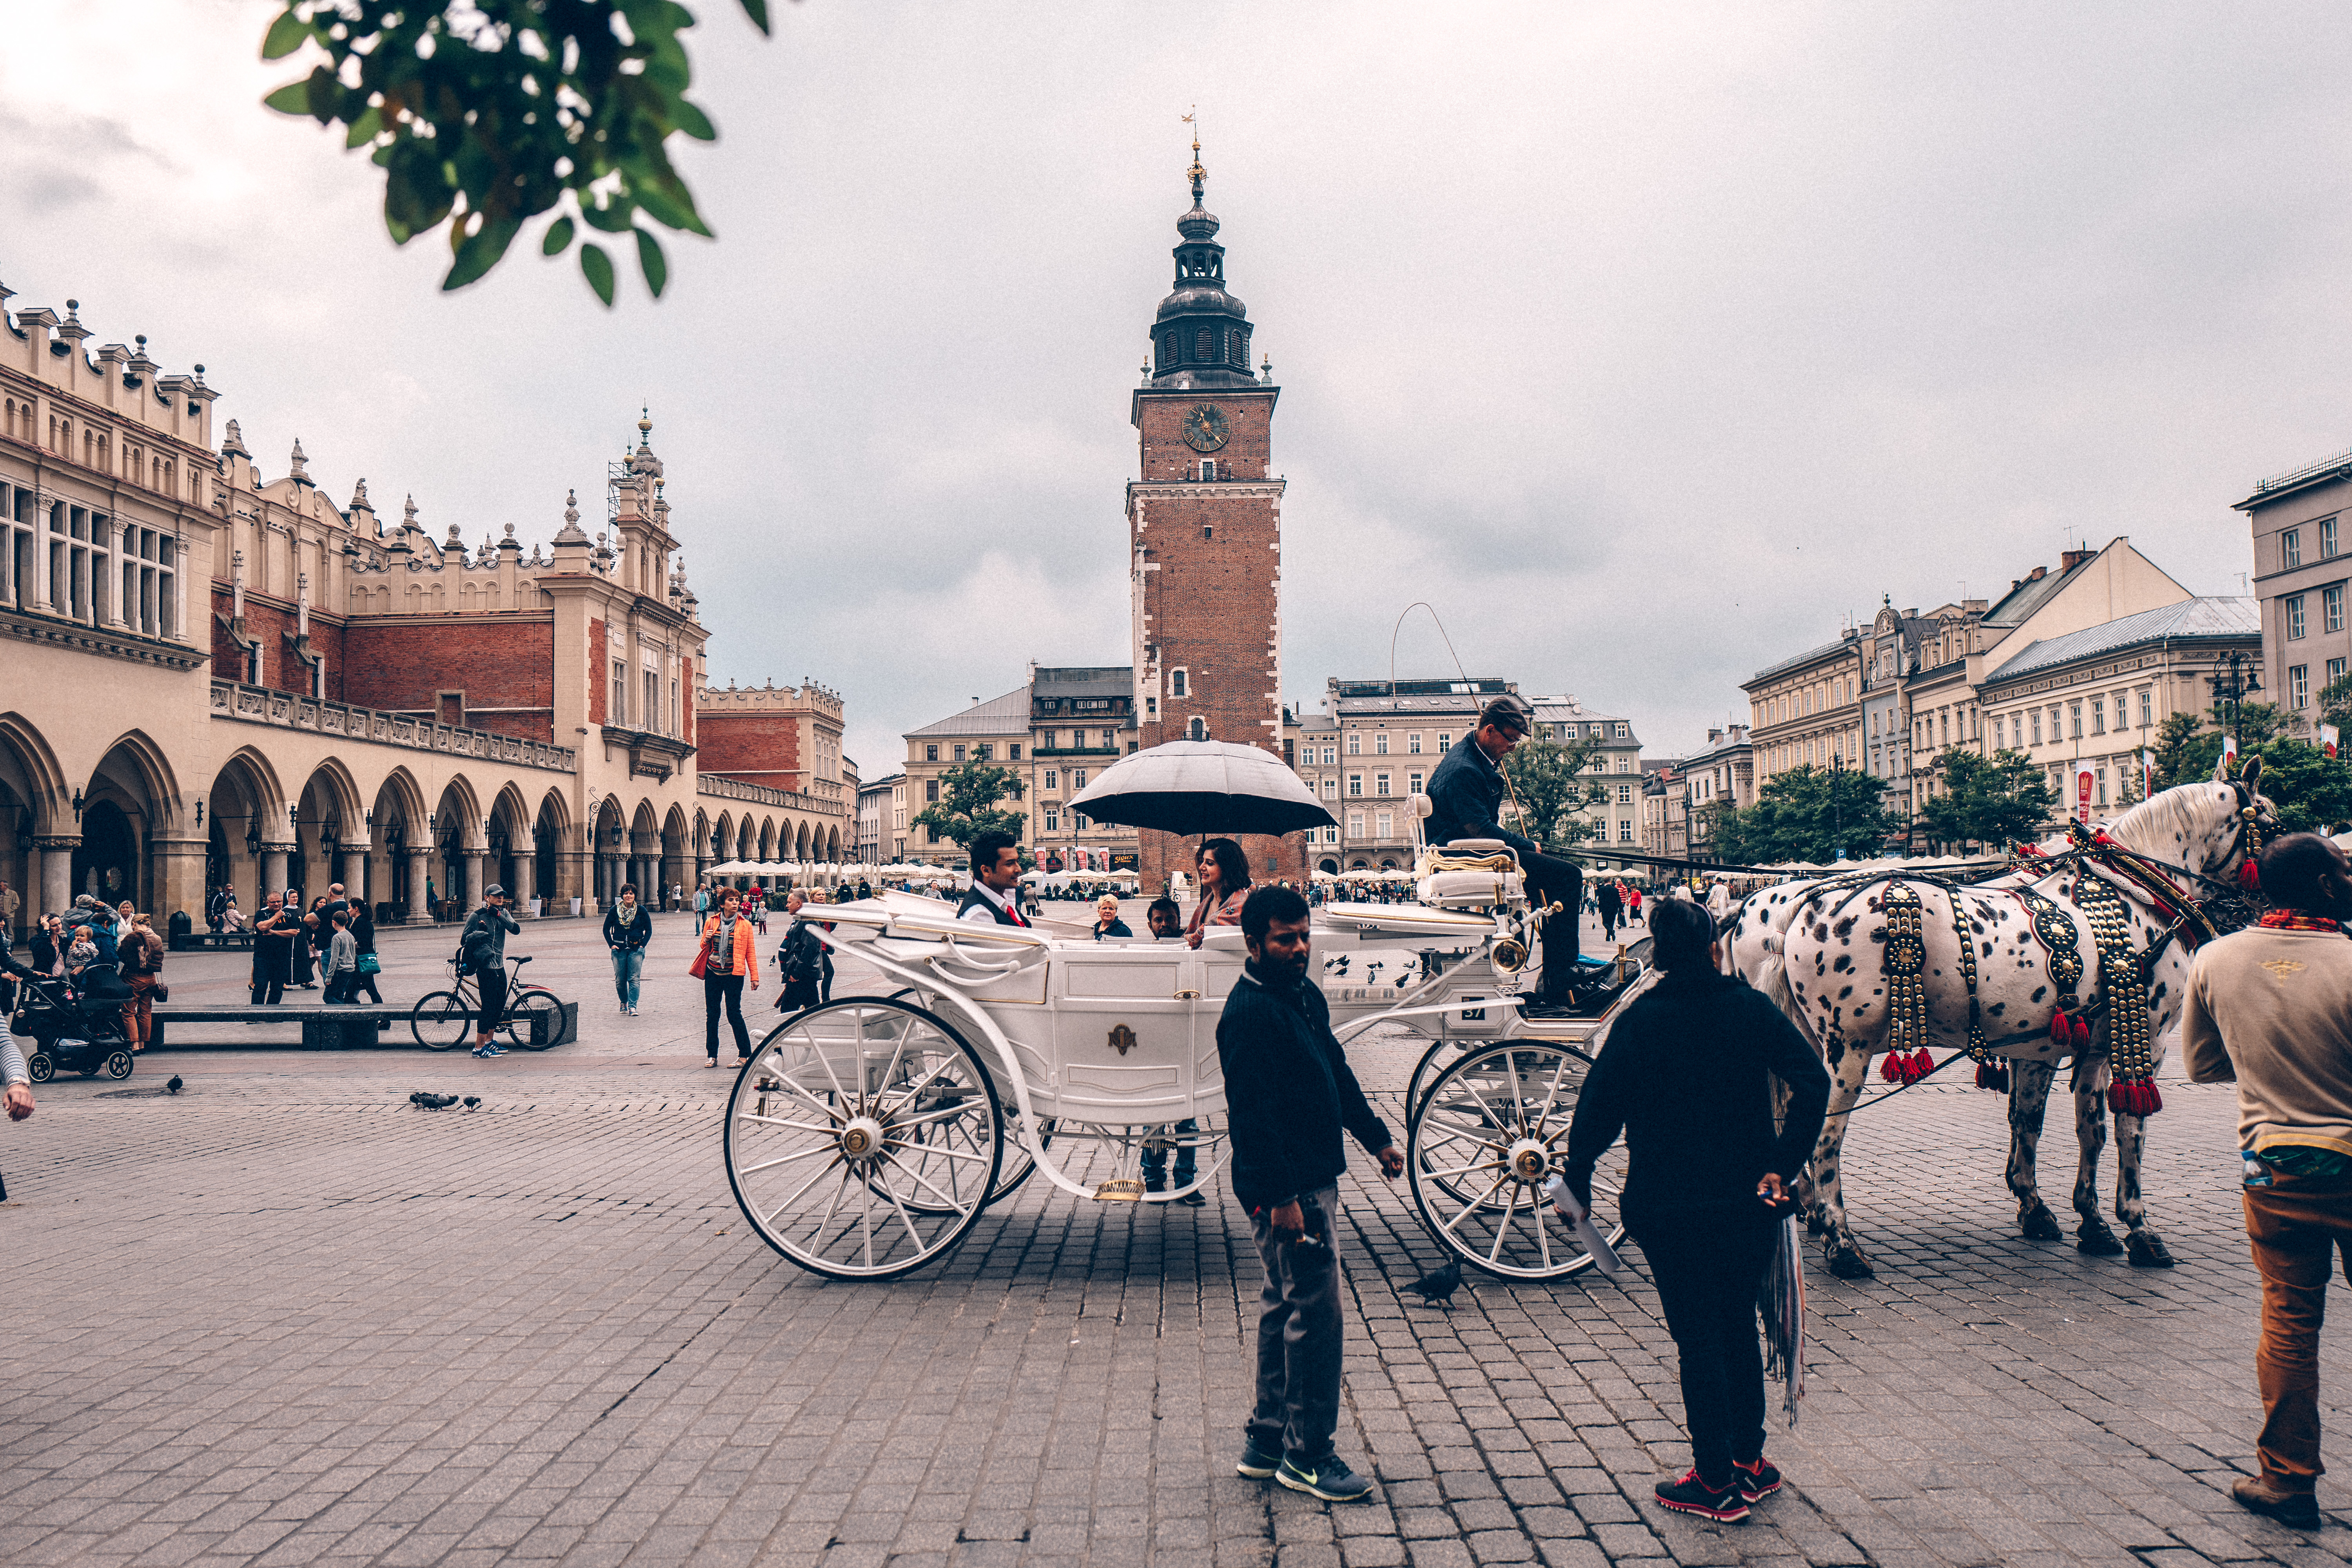
road, street, town, city, urban, cityscape, downtown, travel, europe, vehicle, plaza, landmark, tourism, world, stadt, poland, culture, town square, heritage, unesco, icc, krakow, kulturerbe, welterbe, cultural, polen, urban area, human settlement